Neu-Ulm station

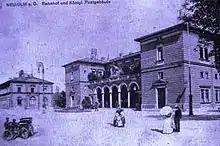
The station building of 1874 in 1910

On 12 October 1862, the Iller Valley Railway was opened from Neu-Ulm to Memmingen with four trains running daily and it was extended to Kempten on 1 June 1863. Some changes were made up to 1869 and the station was equipped with gas lighting in 1872. On 15 February 1871, the Bavarian State Railways took the Neu-Ulm depot ("Bahnbetriebswerk Neu-Ulm") in operation. By September 1874, in the wake of the expansion of the station complex, a new station building was built in Renaissance Revival style, which was designed by the Bavarian architect Friedrich Bürklein. In March 1892, the duplication of the Maximilian’s Railway between Augsburg and Neu-Ulm was completed, so that the whole line between Munich and Stuttgart via Ulm was duplicated.